Bekas (film)

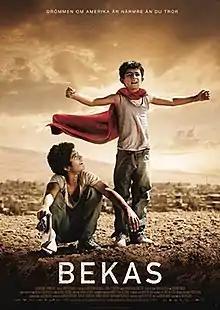
Theatrical release poster

Bekas is a 2012 Kurdish-language comedy-drama film written and directed by Karzan Kader. The film stars Zamand Taha and Sarwar Fazil. Shot in Iraq, "Bekas" is an international co-production between Finland, Iraq and Sweden.